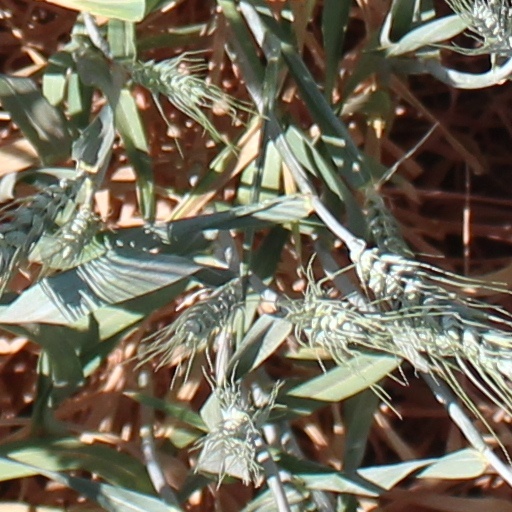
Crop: wheat